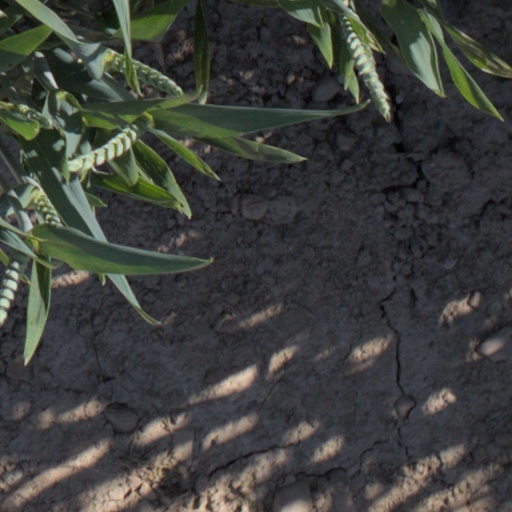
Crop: wheat